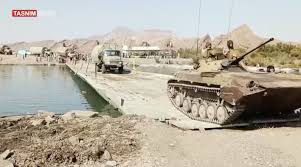
Label: BMP-2